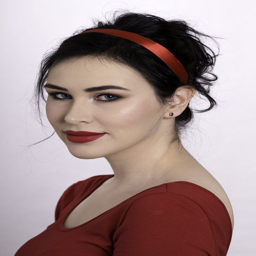
messy up do with a ribbon .